Knights of Camelot

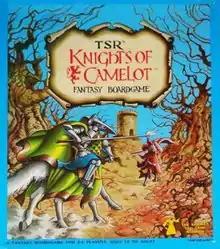
Front cover of box, art by Kenneth Rahman (Eymoth), 1980

"Knights of Camelot" is a board game set during the reign of King Arthur. The players take on the roles of chivalrous new knights who go forth to fight evil and right wrongs. The Knight earns Chivalry Points and Virtue Points in the hopes of one day becoming a Knight of the Round Table. The mechanism to discern a Knight's true worth is Virtue Level, which is calculated by dividing Chivalry Points by Virtue Points. The lower the Virtue Level, the more virtuous the knight. As game designer Charles Vasey pointed out, "a Knight who grows mighty without caring for his immortal soul, or remembering the Poor and the Church of God, will find his Virtue Level getting bigger (whereas in this game ... a low Virtue Level is what you want)."